San Pedro Yeloixtlahuaca

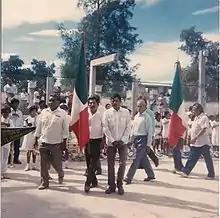
organizations in parade for the Mexican Revolution

Araceli Hernández Velazquez wife of ex-president Pedro Arturo Reyes Vargas who in 2009 participated as candidate for district 14.